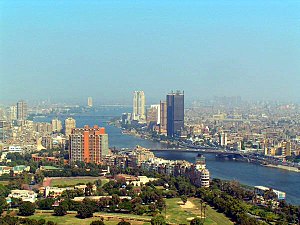
Kairotårnet / Galleri
Kairotårnet er et fritstående tv-tårn af beton i Kairo i Egypten. Det står i Zamalek-distriktet på Gezira-øen i Nilen. Med sin højde på 187 meter er det 43 meter højere end den store pyramide i Giza, som befinder sig omkring 15 km mod sydvest. Tårnet er et af Kairos berømteste og bedst kendte vartegn.